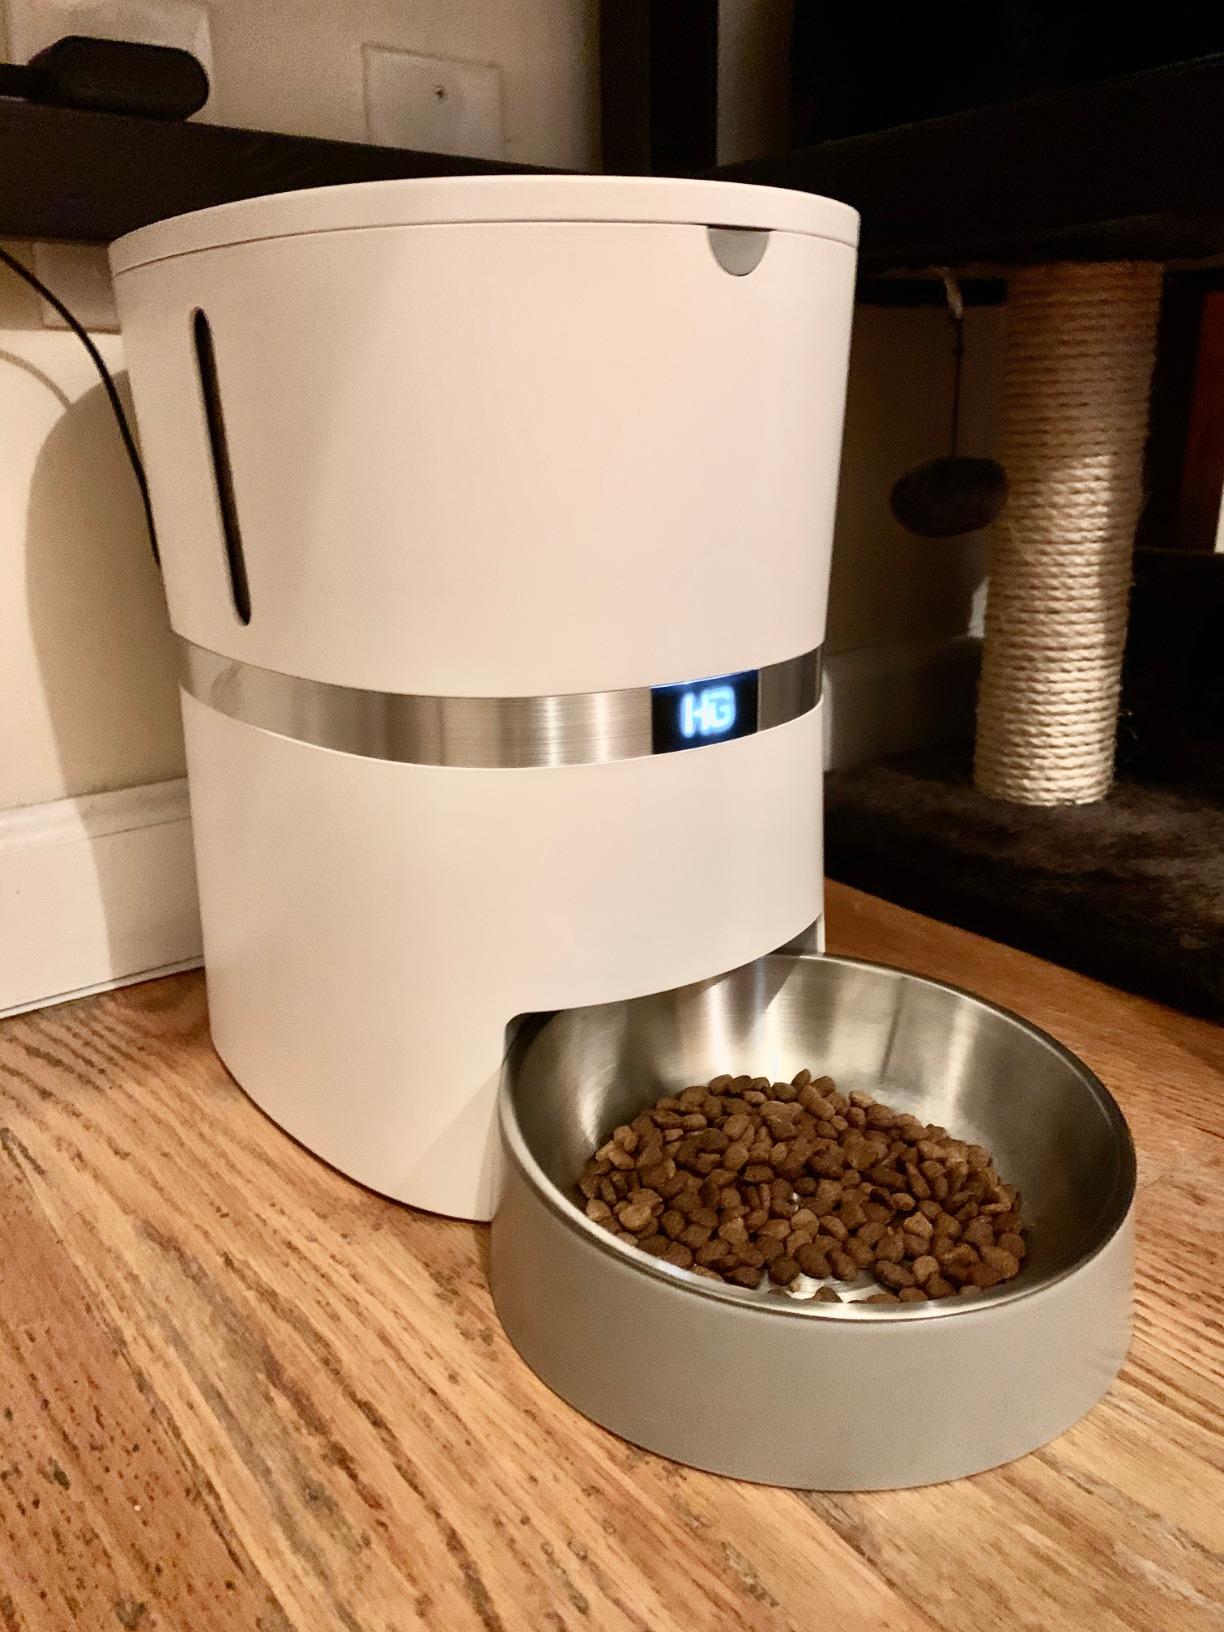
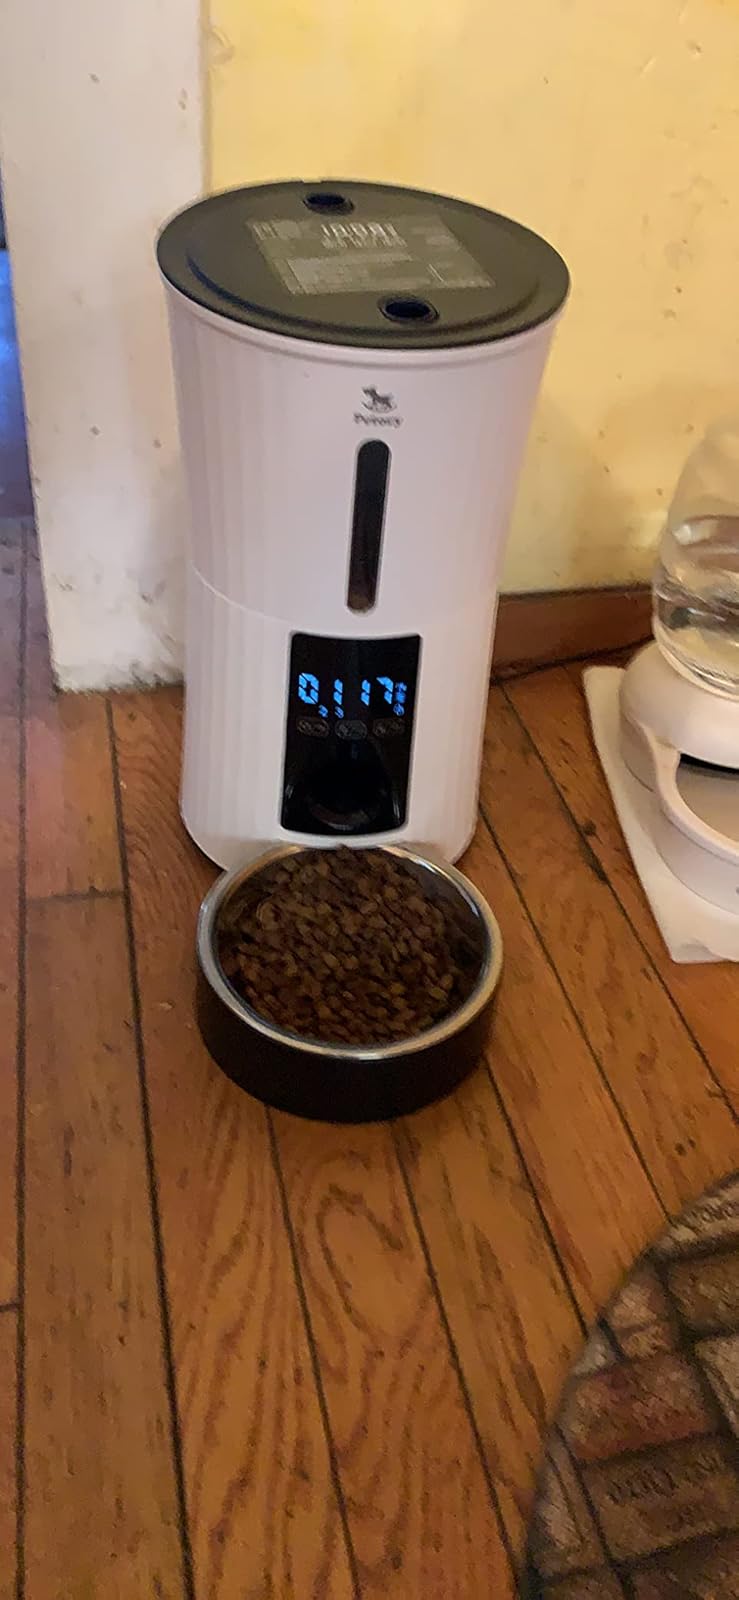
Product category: items_feeder
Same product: no